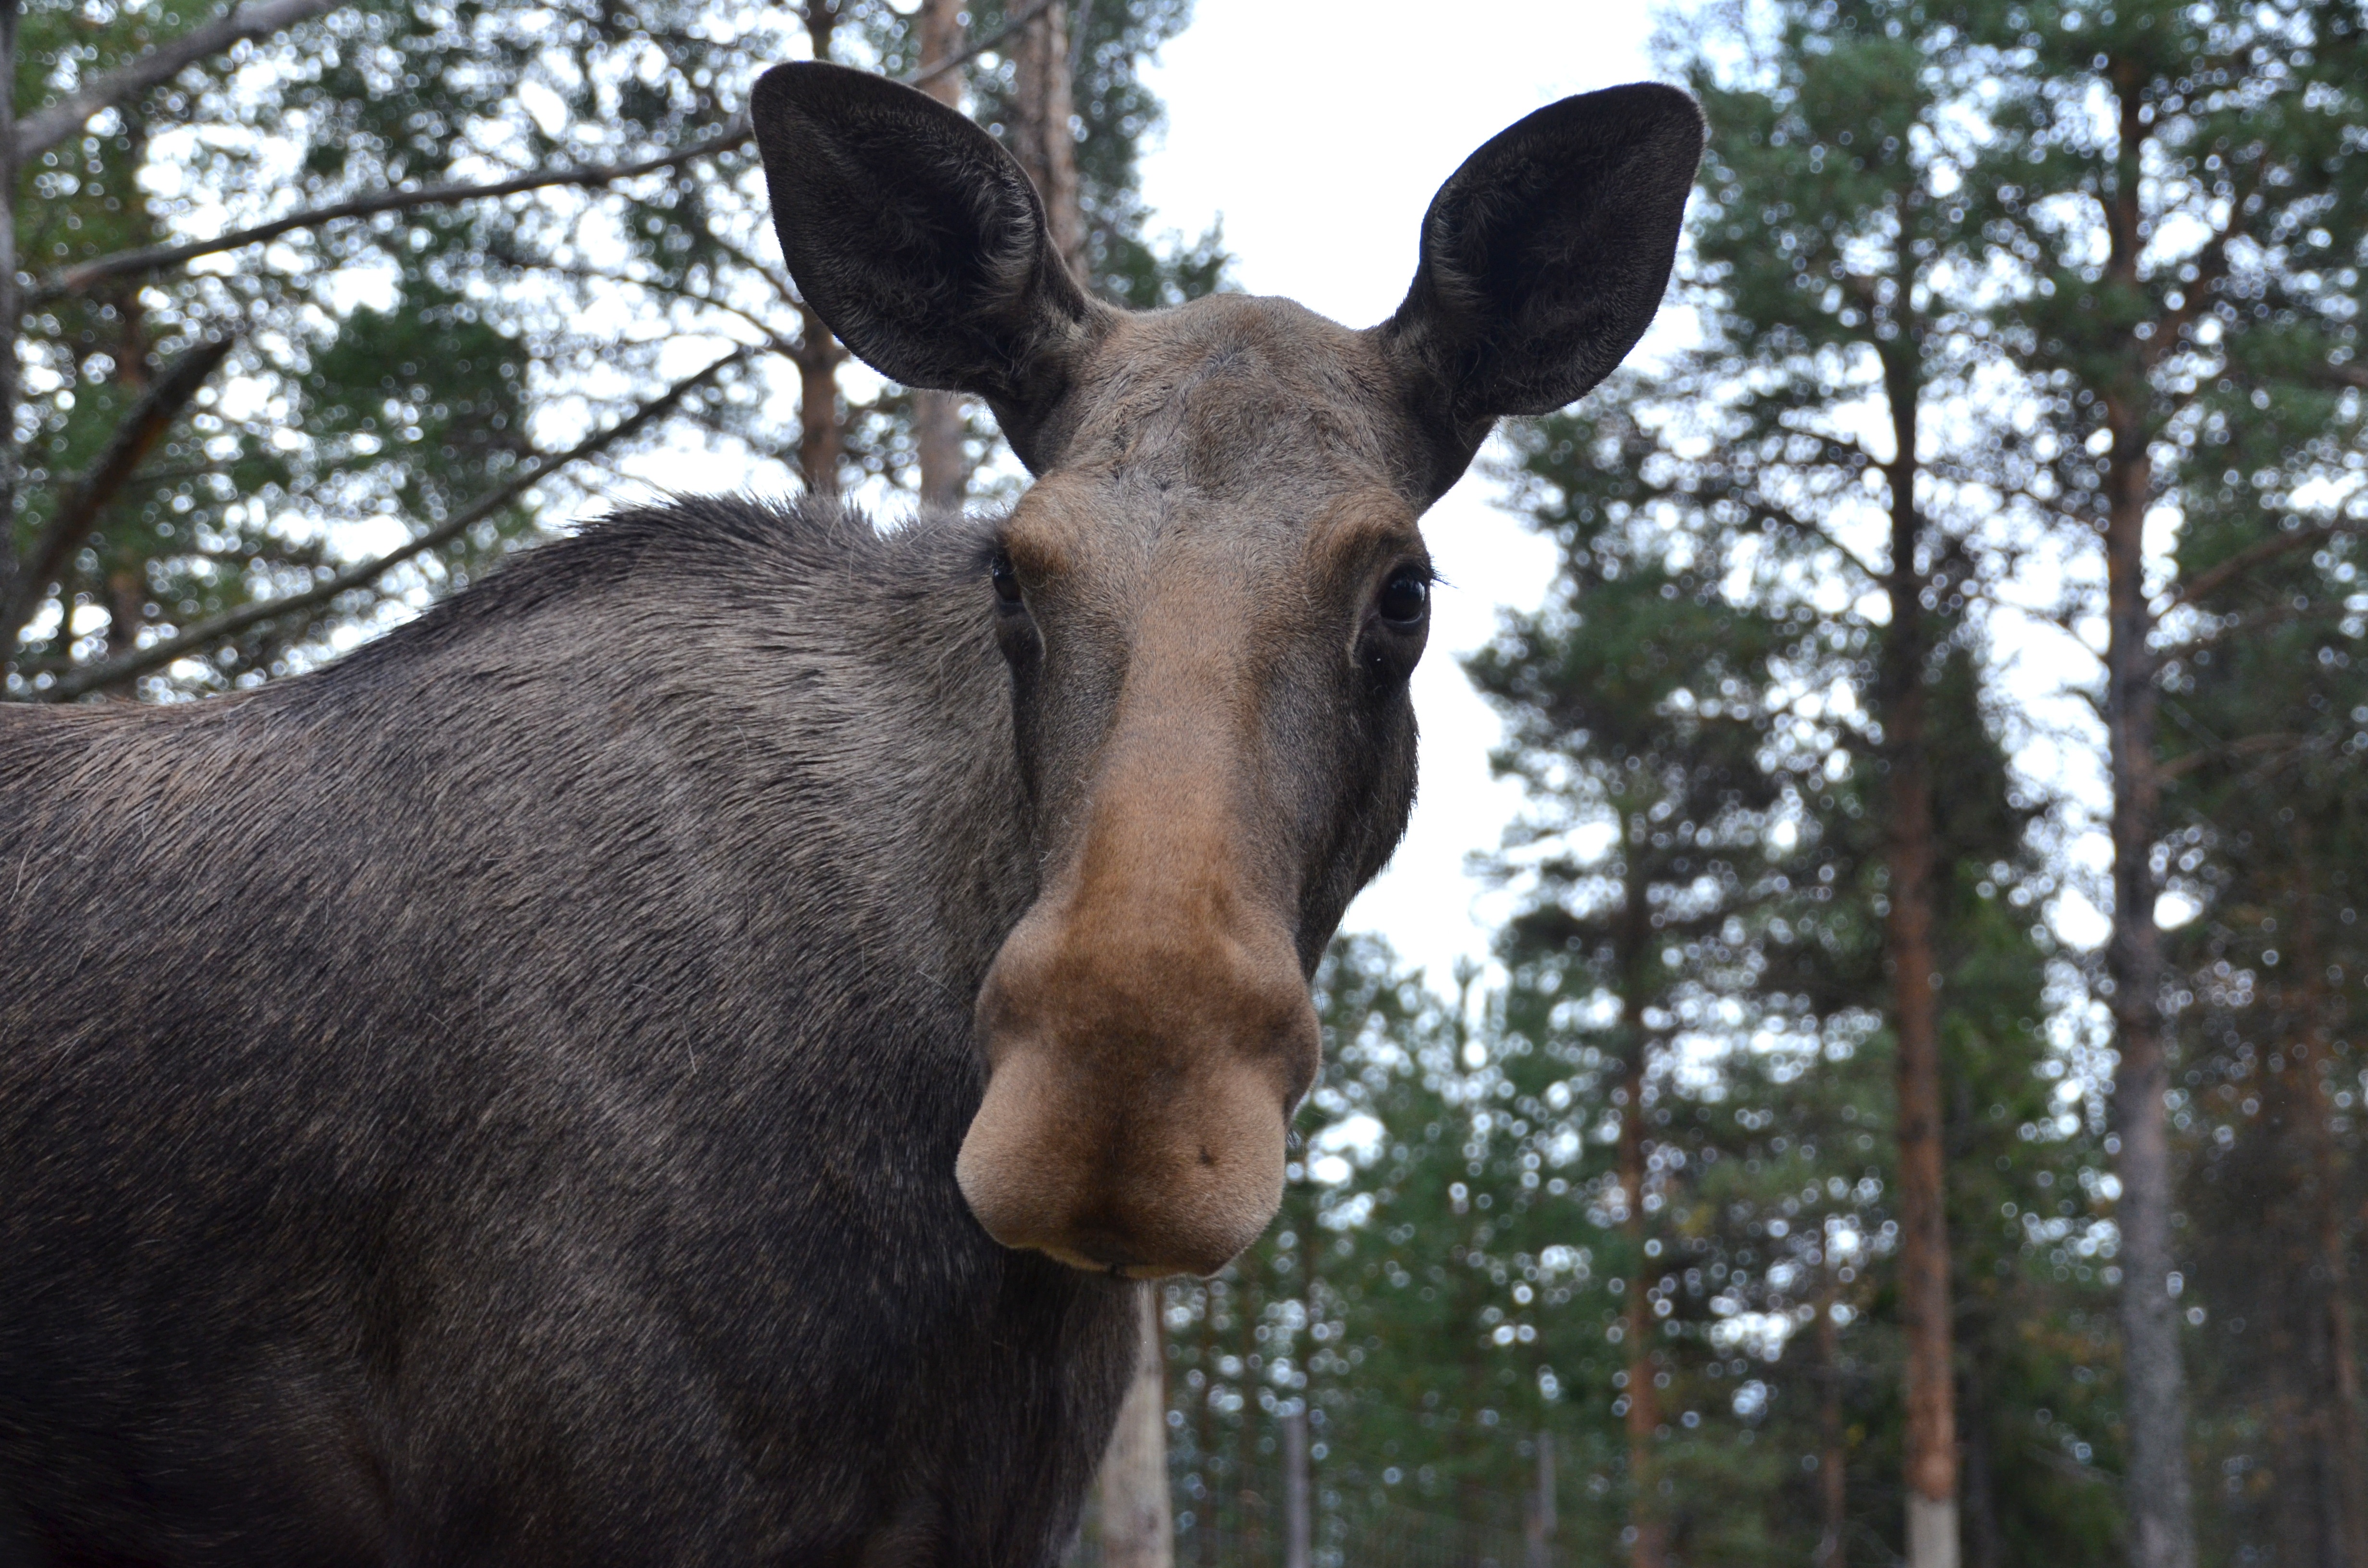
animal, wildlife, mammal, fauna, moose, goats, sweden